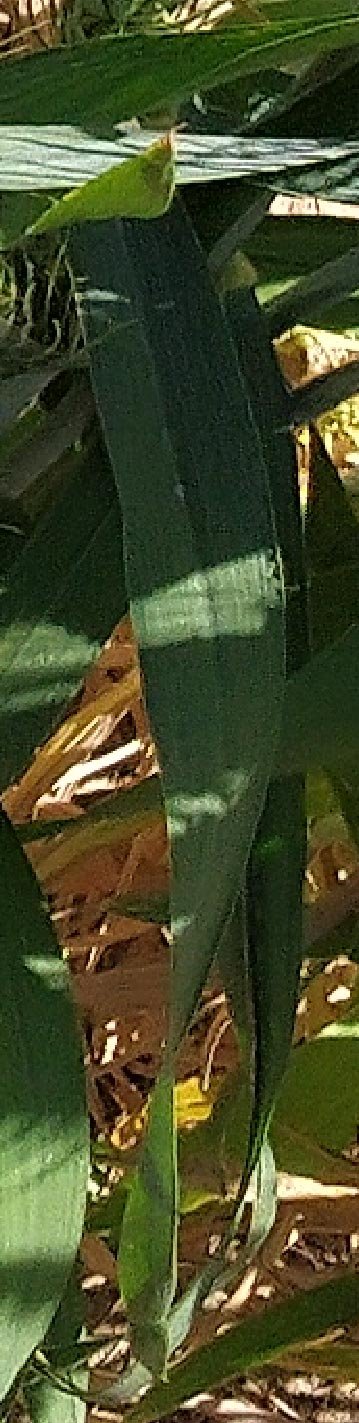
Label: Wheat___Healthy